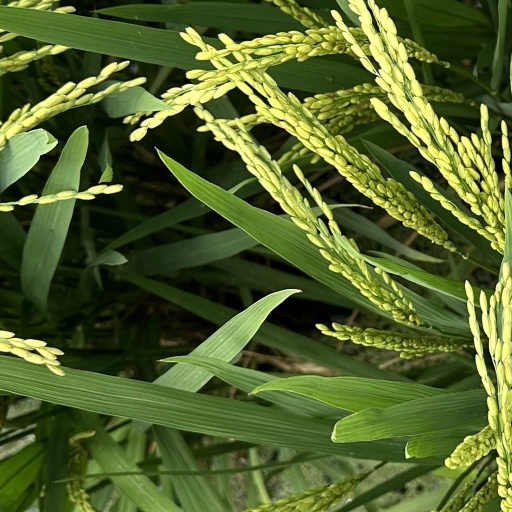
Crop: rice